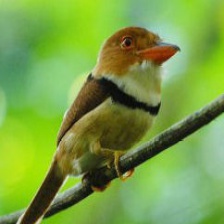
Species: BARRED PUFFBIRD
Scientific name: NYSTALUS RADIATUS